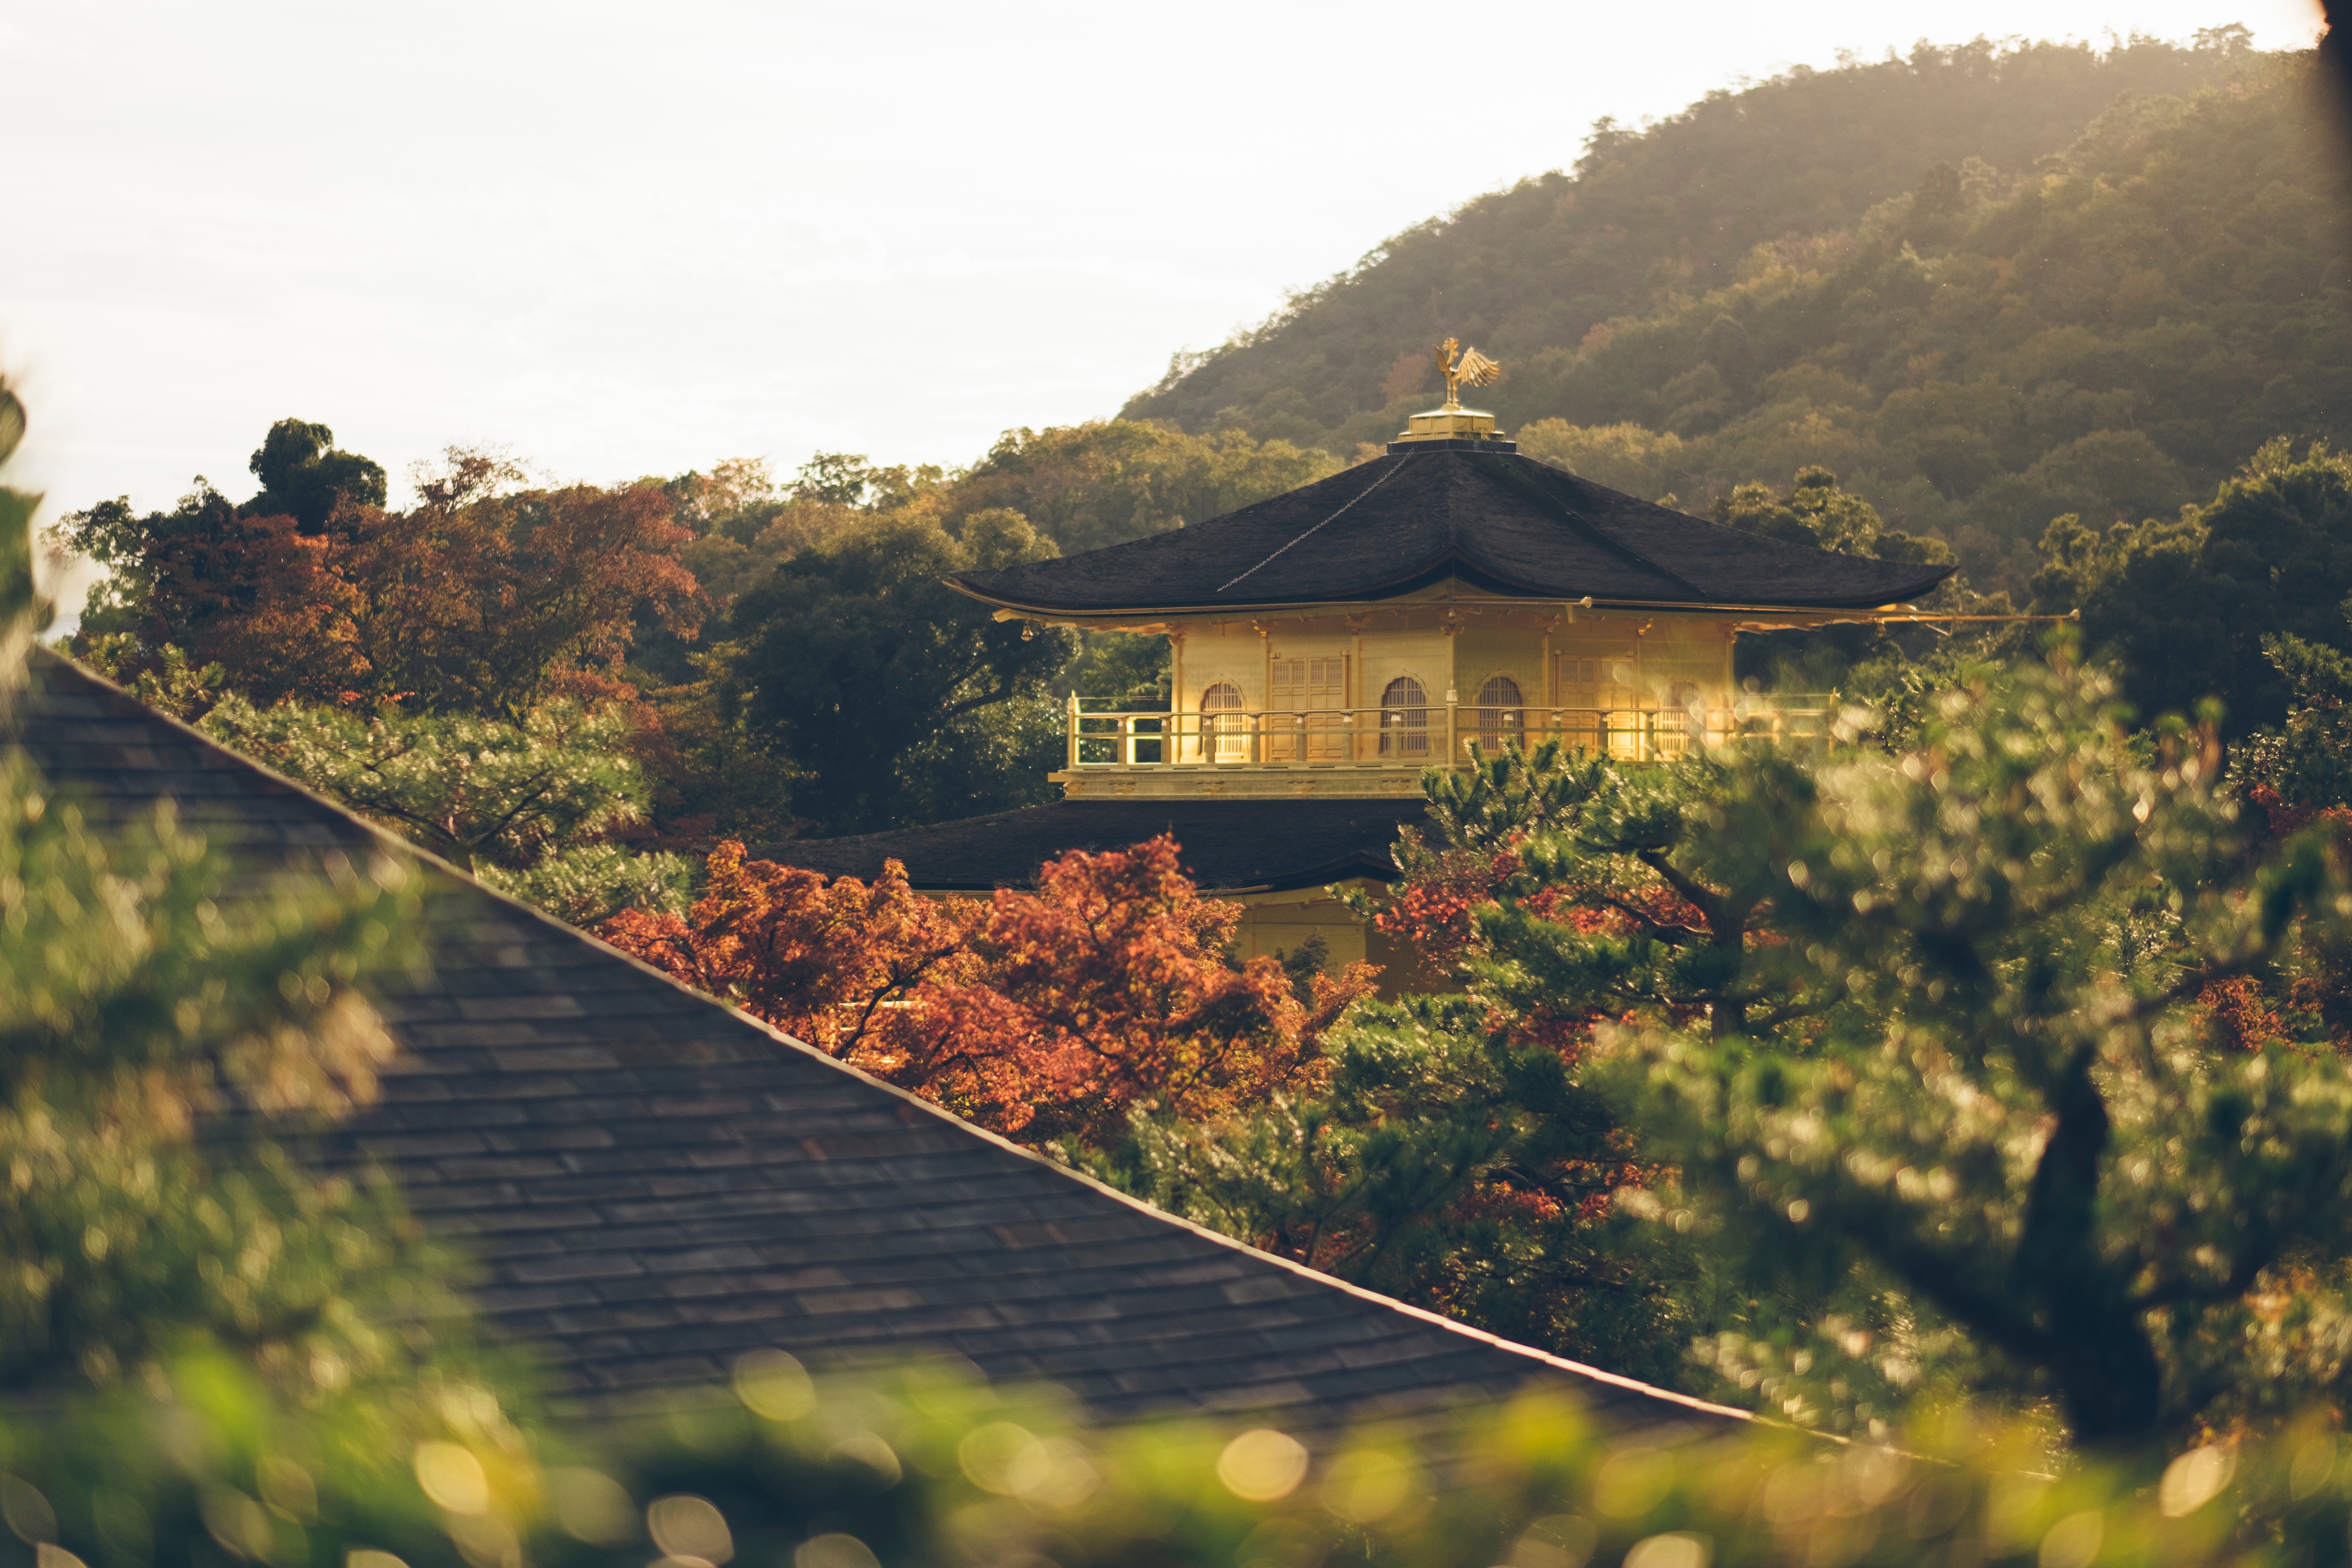
landscape, tree, nature, mountain, farm, house, sunlight, morning, leaf, hill, flower, evening, autumn, agriculture, season, rural area, aerial photography, mountainous landforms